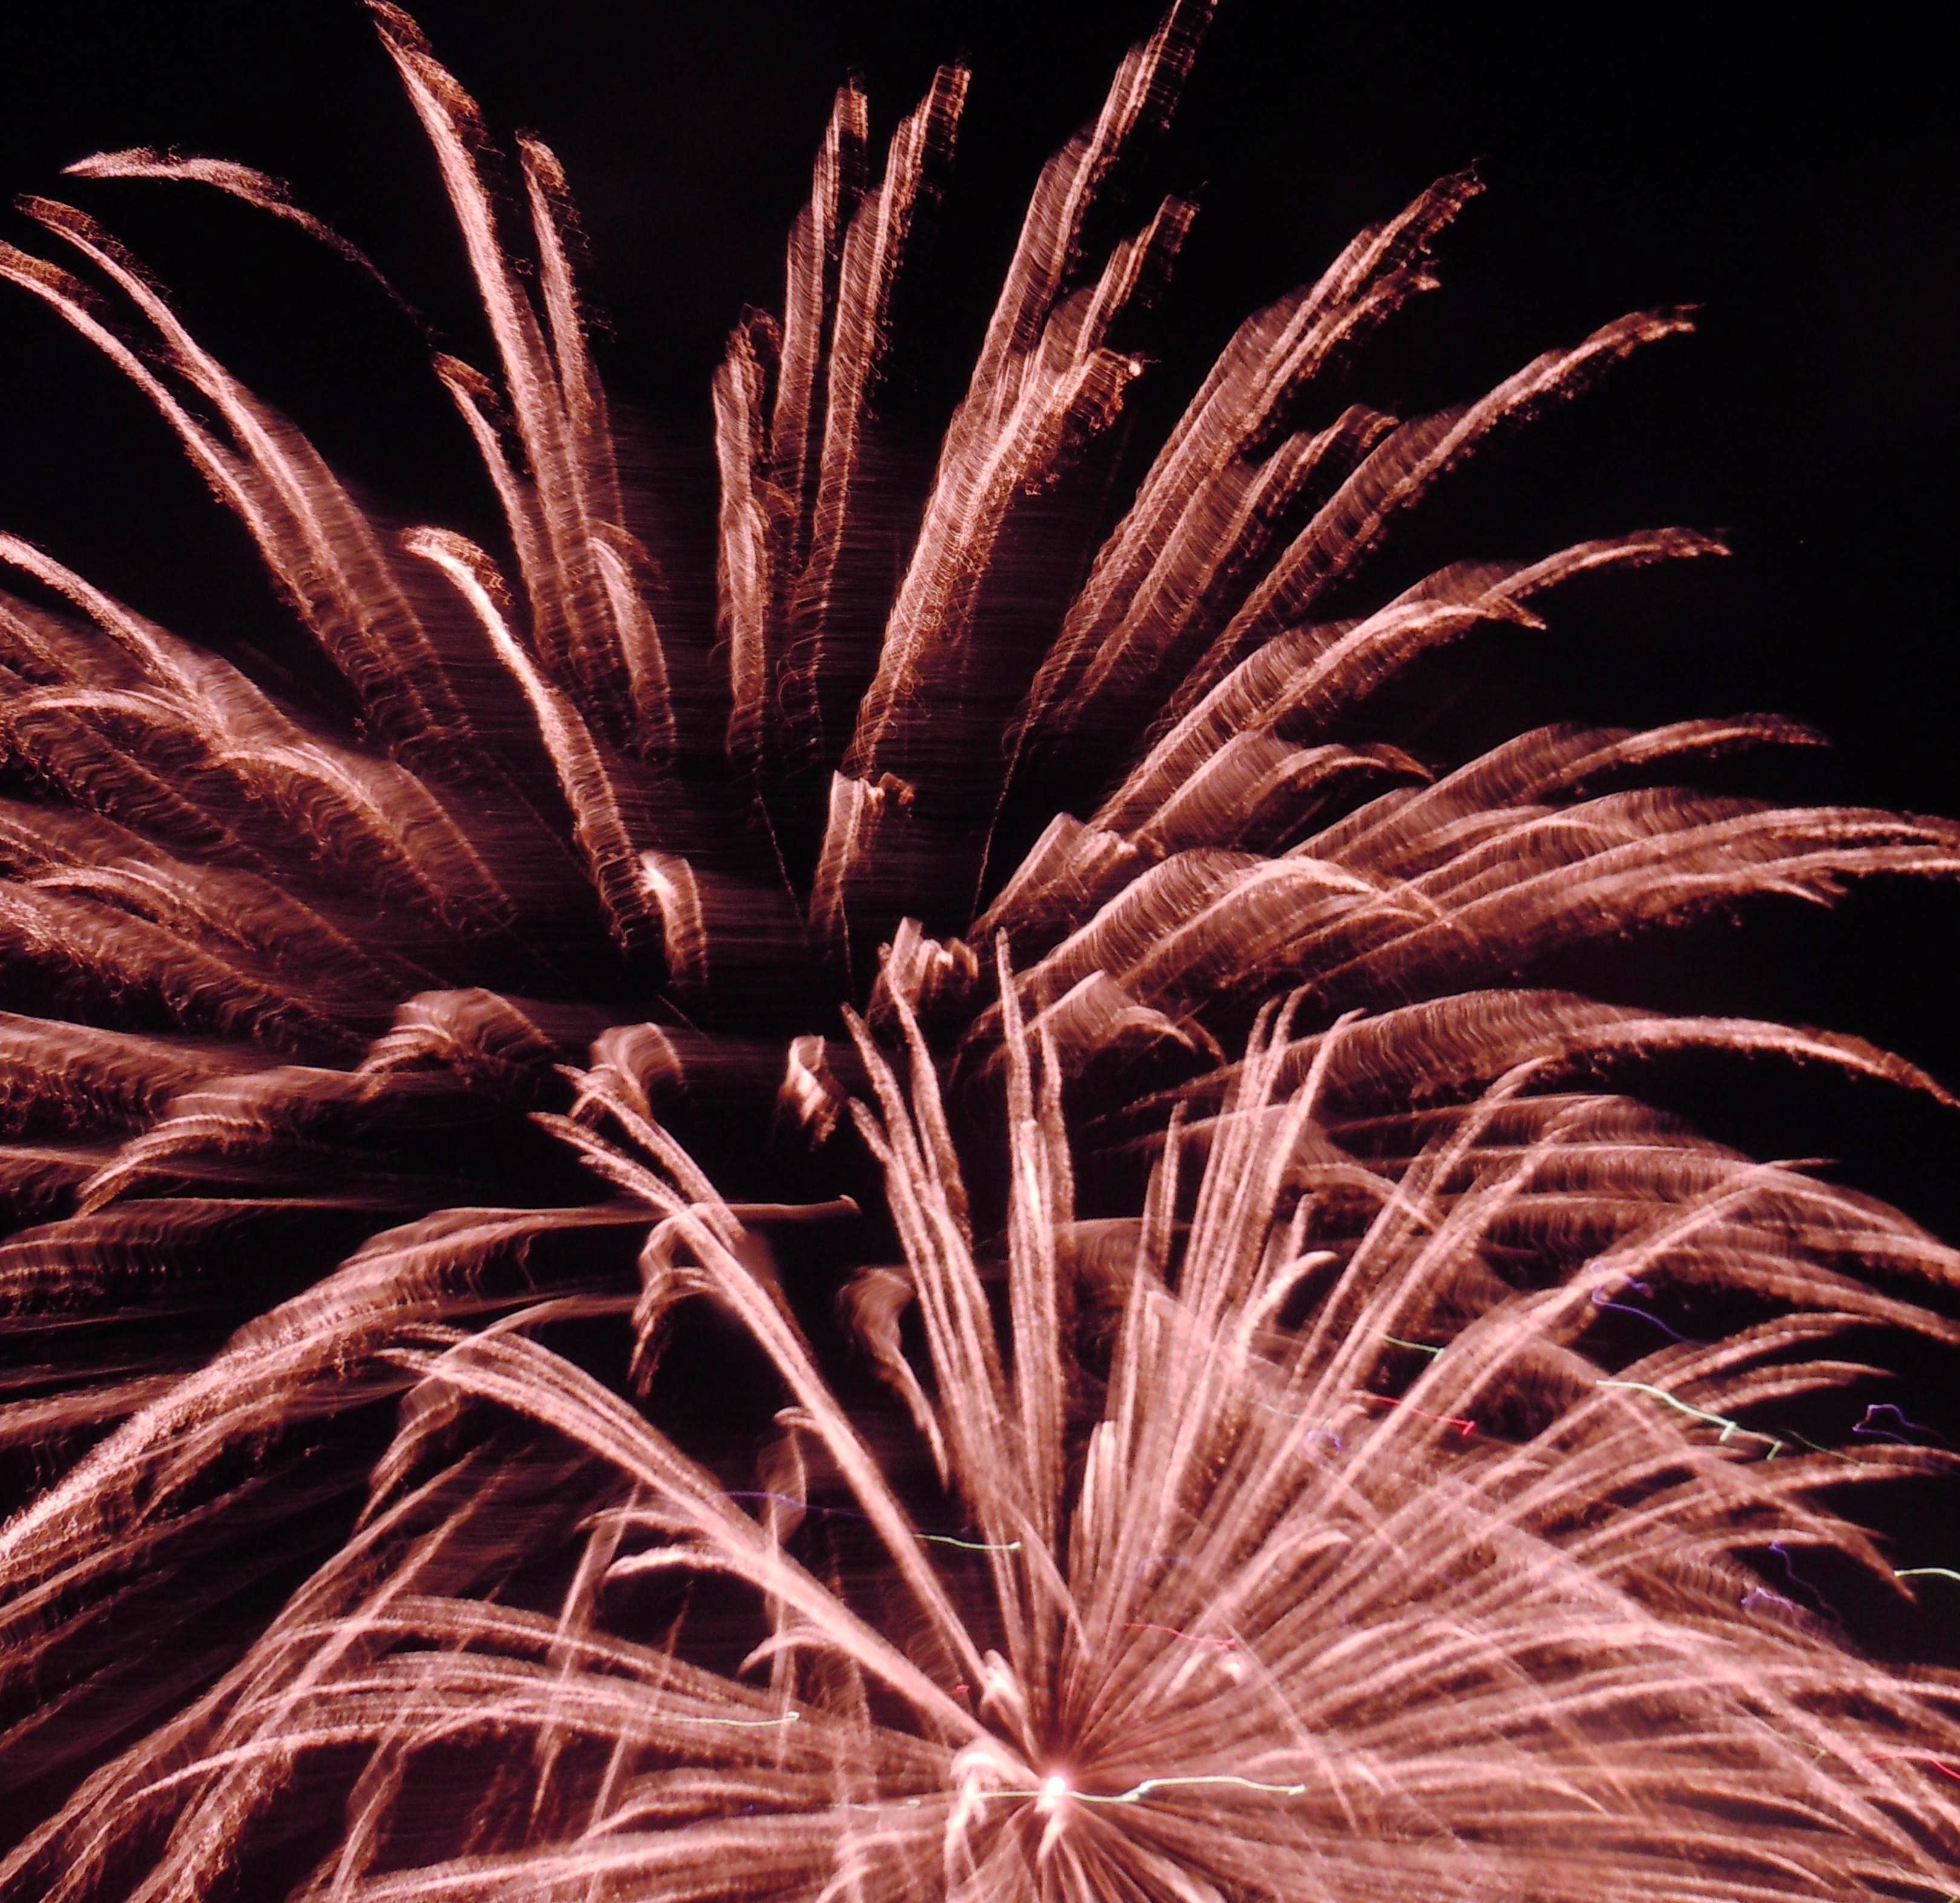
recreation, fireworks, event, outdoor recreation